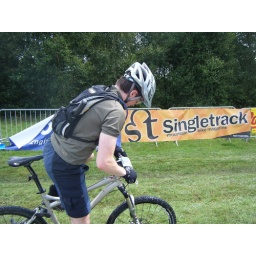
Hit the North 12 hour endurance mountain bike race. Held in Manchester, Sat July 19th 2008